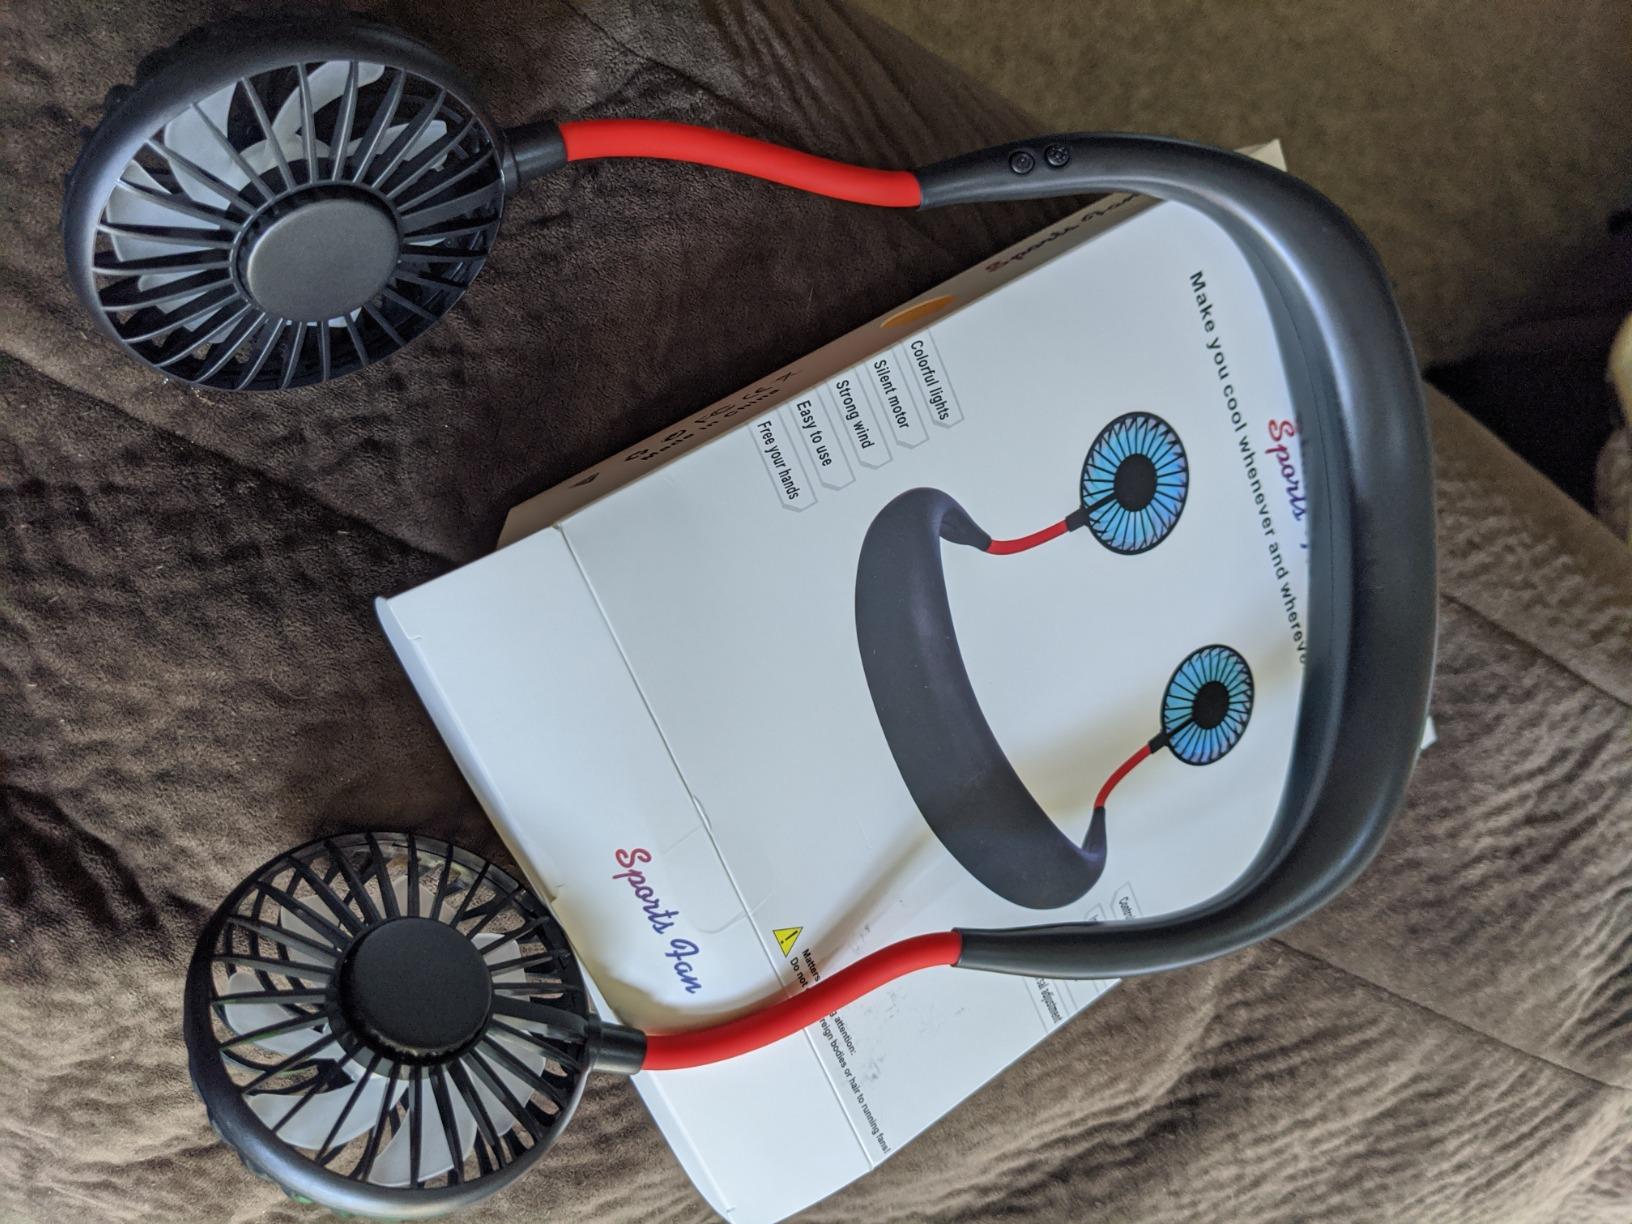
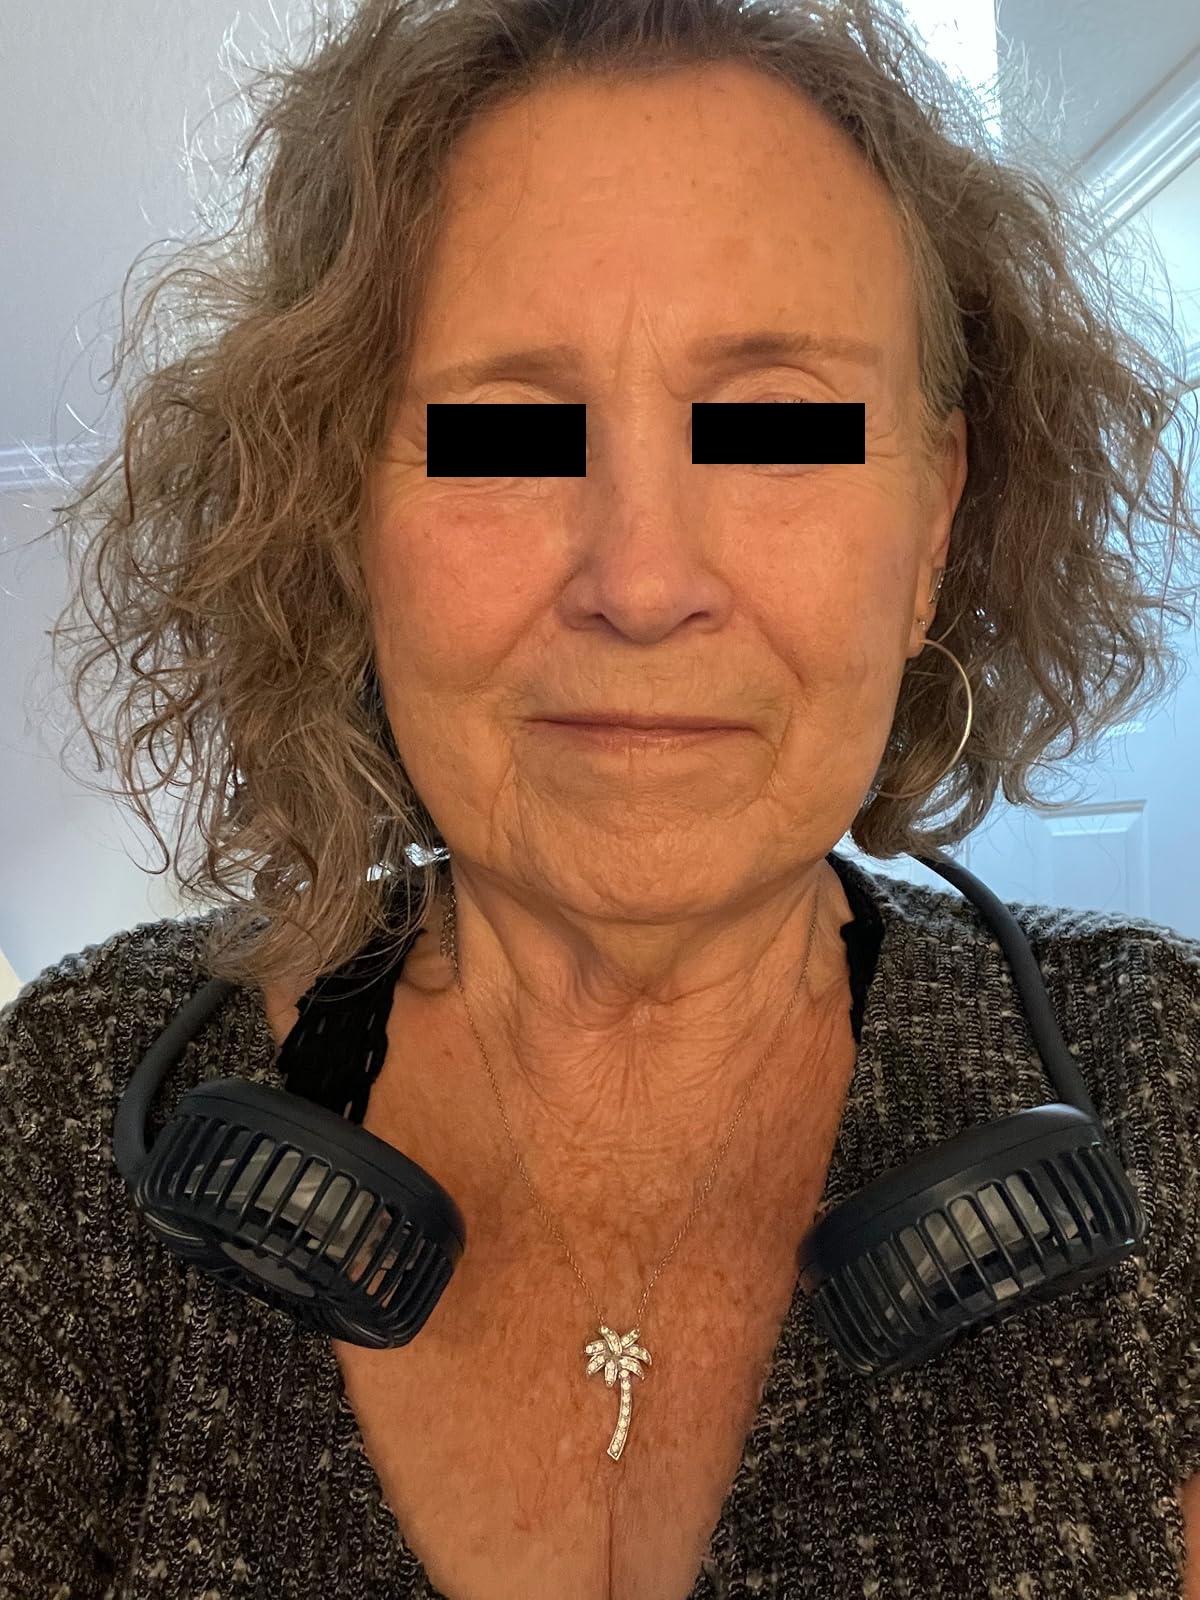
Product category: fan
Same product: no